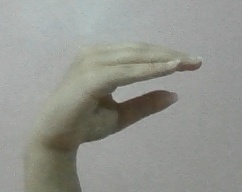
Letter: jeem